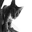
Label: cat